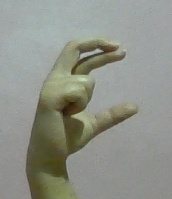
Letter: thal